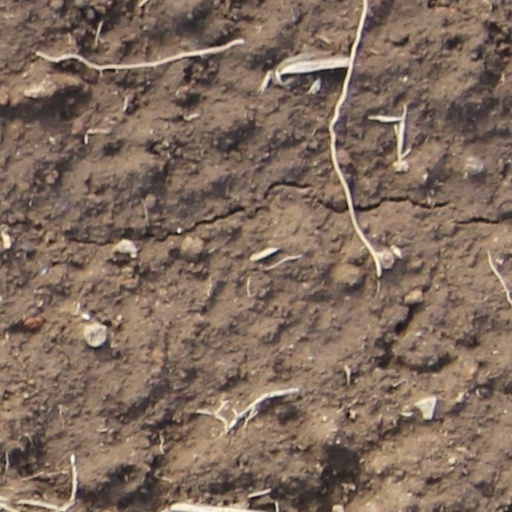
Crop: wheat